School

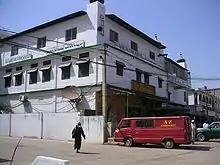

Under British rule, Christian missionaries from England, the United States, and other countries established missionary and boarding schools in India. Later as these schools gained popularity, more were started, and some gained prestige. These schools marked the beginning of modern schooling in India. The syllabus and calendar they followed became the benchmark for schools in modern India. Today most schools follow the missionary school model for tutoring, subject/syllabus, and governance, with minor changes.